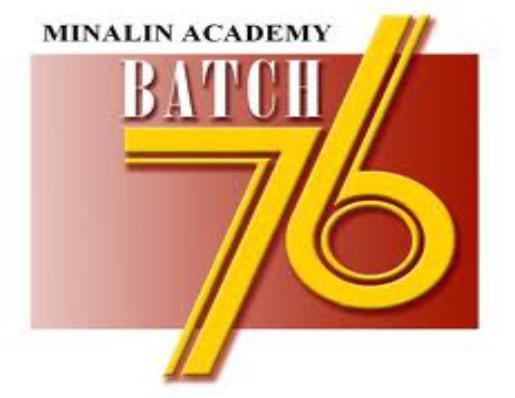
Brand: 76
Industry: Clothes